Bribri people

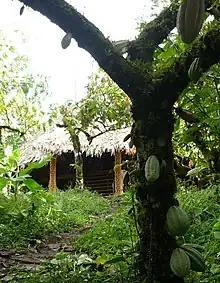
Cacao tree and ceremonial house, Yorkin indigenous community, Talamanca, Costa Rica.

The Bribri social structure is organized in clans. Each clan is composed of an extended family. The clan system is matrilineal; that is, a child's clan is determined by the clan his or her mother belongs to. This gives women a very important place in Bribri society since they are the only ones that can inherit land and prepare the sacred cacao ("Theobroma cacao") drink that is essential for their rituals. Men's roles are defined by their clan, and these roles often are exclusively for men. Examples of these roles are the "awa" or shaman, and the "oko", the only person allowed to touch the remains of the dead, sing funeral songs, and prepare the food eaten at funerals.